Piedmont Mill Historic District

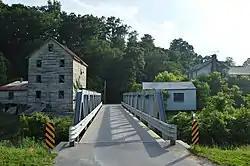

The Piedmont Mill Historic District encompasses a historic 19th-century grist mill complex at 1709 Alean Road in rural Franklin County, Virginia. Located between Wirtz and Burnt Chimney on the banks of Maggodee Creek, it includes an 1866 mill building, an earthen raceway and a 20th-century concrete dam, as well as a metal truss bridge. In 1870, it was the most powerful mill in the county, which it served under several owners until 1963.